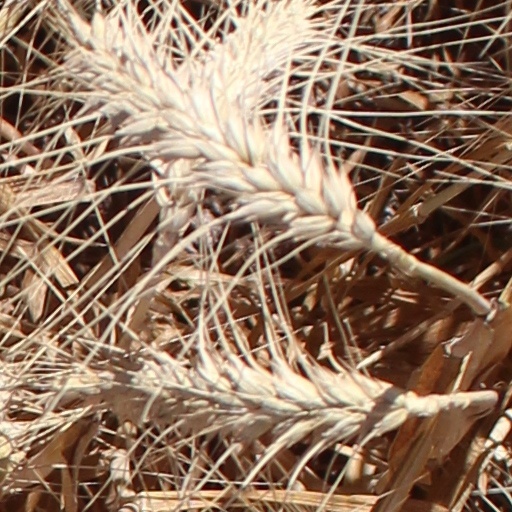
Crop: wheat